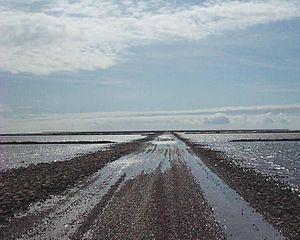
Dansk Vadehav
Mandø Ebbevej
Mandø Ebbevej
Dansk Vadehav er det danske afsnit af vadehavet mellem den dansk-tyske grænse og Ho-Bugten ved Esbjerg. I det danske vadehav ligger de danske vadehavsøer. Syd for grænsen ligger Nationalparken Slesvig-Holstensk Vadehav med de nordfrisiske øer.